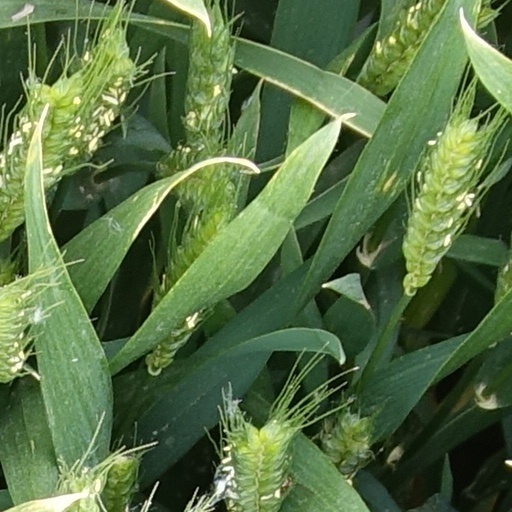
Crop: wheat